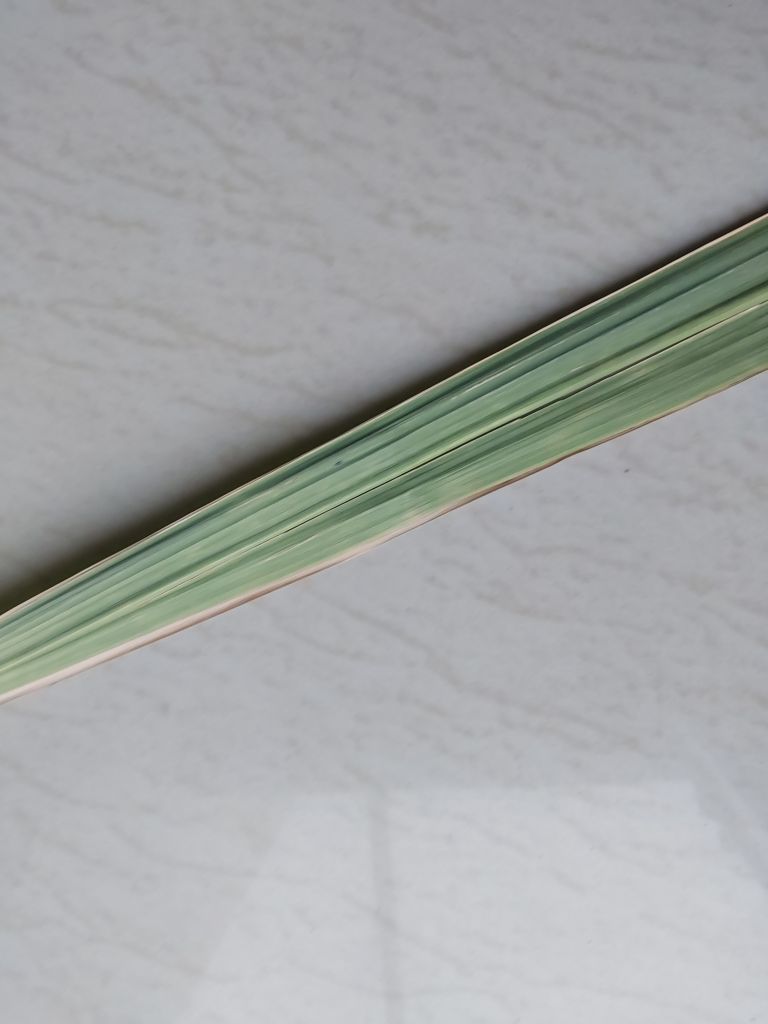
Label: BrownRust